Iron–platinum nanoparticle

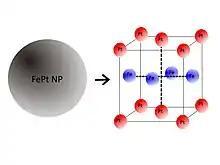
Iron-Platinum Nanoparticle Lattice in the L10 phase

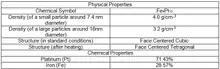
Physical properties of some FePt NPs

Plant viruses, such as Cowpea mosaic virus and Tobacco mosaic virus, enlarge the average radius of the FePt NPs through direct mineralization. The virus acts as a natural template to monodisperse nanoparticles up to 30 nanometers in diameter. The size increase of the bimetallic nanoparticles enables a wider range of biological applications.